Ectatomin

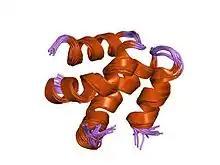
ectatomin (water solution, nmr 20 structures)

Ectatomin is a protein toxin from the venom of the ant "Ectatomma tuberculatum". Ectatomin can efficiently insert into the plasma membrane, where it can form channels. Ectatomin was shown to inhibit L-type calcium currents in isolated rat cardiac myocytes. In these cells, ectatomin induces a gradual, irreversible increase in ion leakage across the membrane, which can lead to cell death.